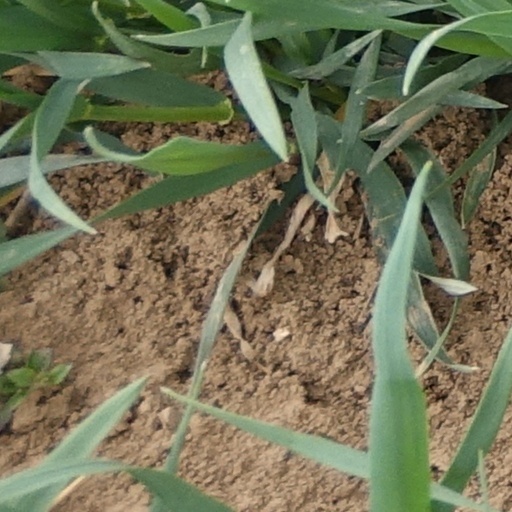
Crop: wheat